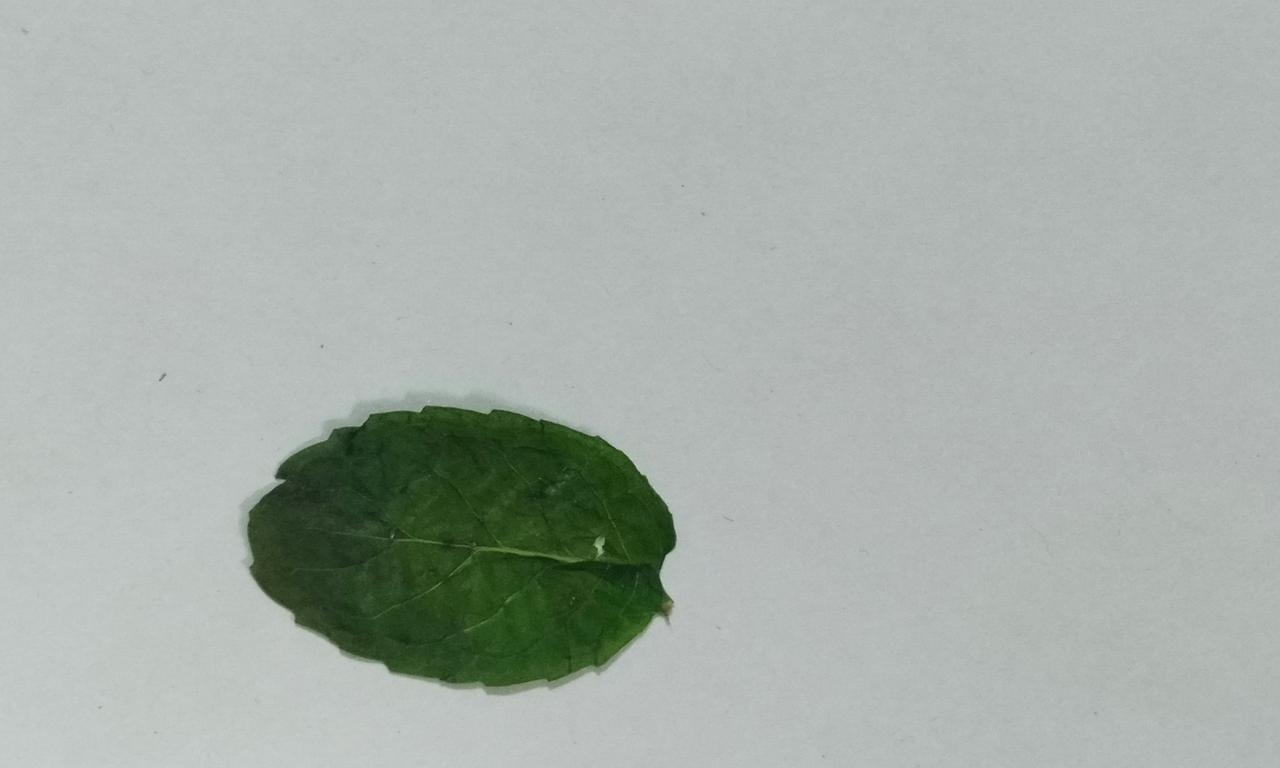
Label: Dried